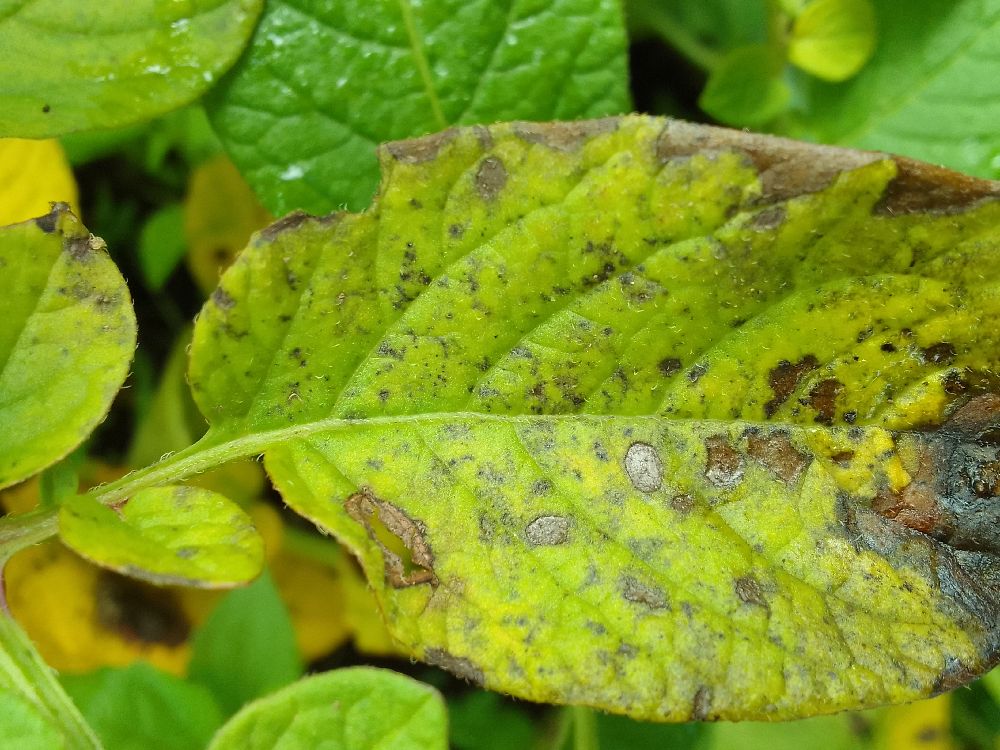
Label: Early blight